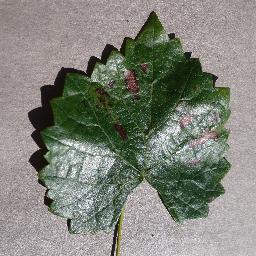
Label: Grape___Esca_(Black_Measles)